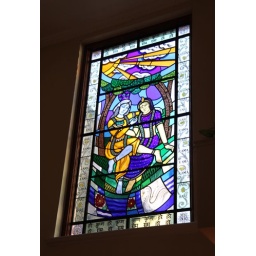
Stained glass window of Radha and Krishna in the Temple stairwell. This is my first visit to the Soho Temple.